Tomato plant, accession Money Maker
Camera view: tilt-top (135 deg); turntable rotation: 330 degrees
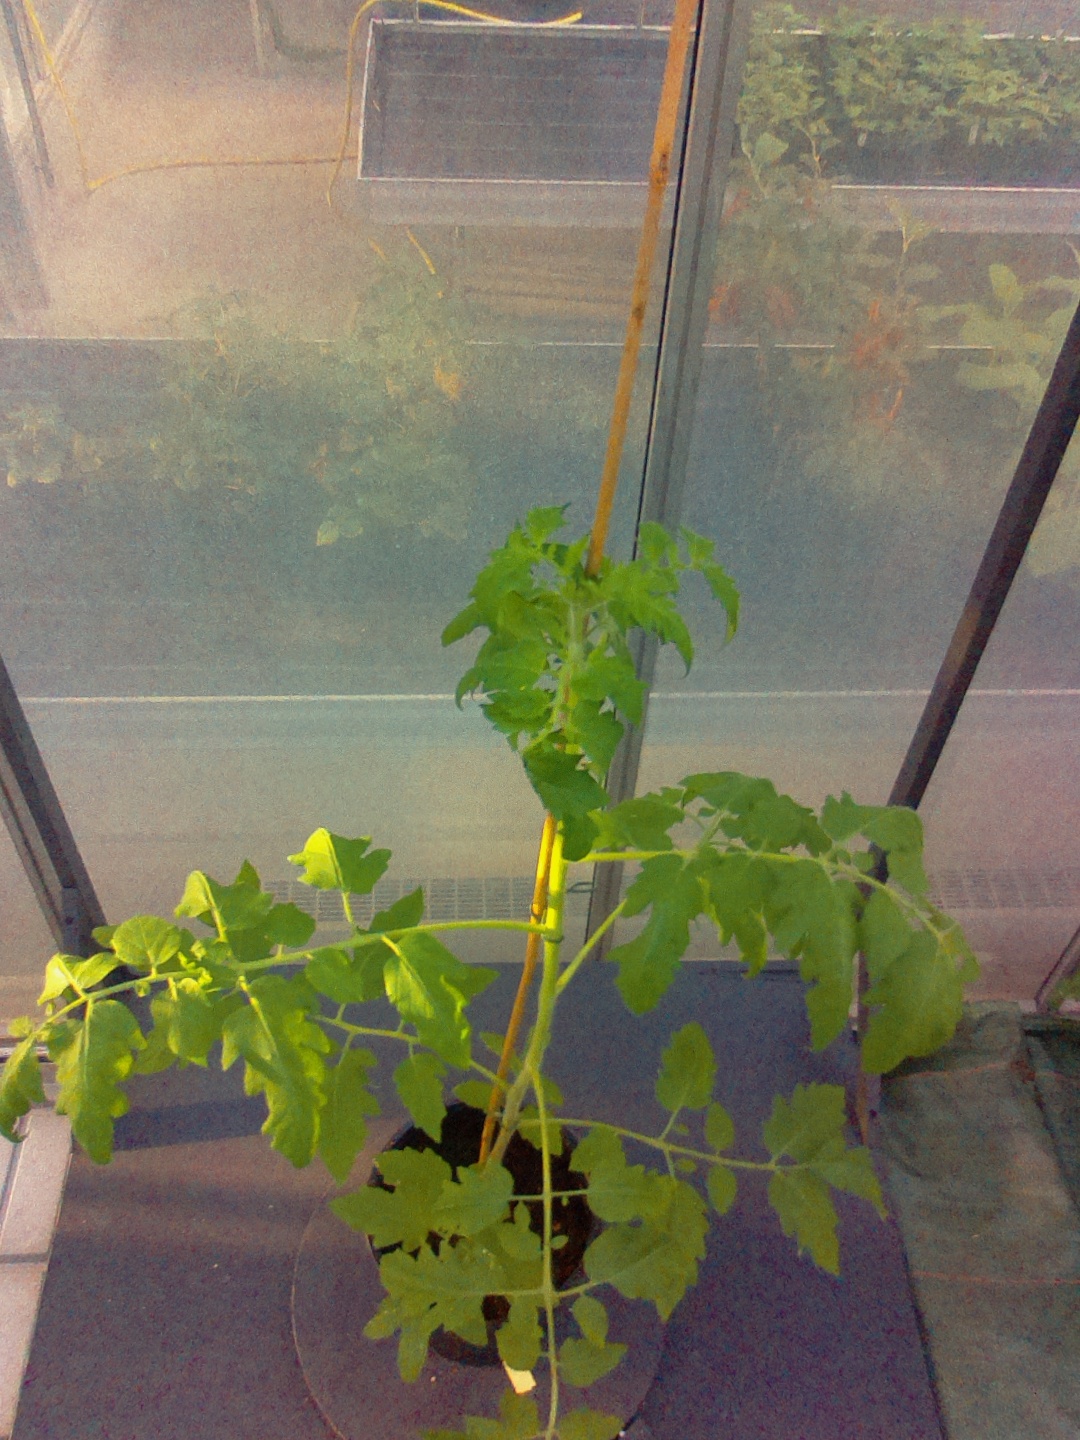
BBCH growth stage 17: 14 of true leaves visible